Sarah Childress Polk

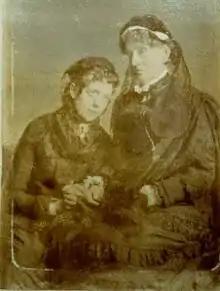
Sarah with her niece, Sallie

Once widowed, Polk unofficially adopted a grandniece, Sarah Polk Jetton, nicknamed "Sallie" (1847–1924), and saw her as her own daughter. After Polk's niece died, she was brought to live with Polk. They lived together in Nashville until Polk's death in 1891 at the age of 87.